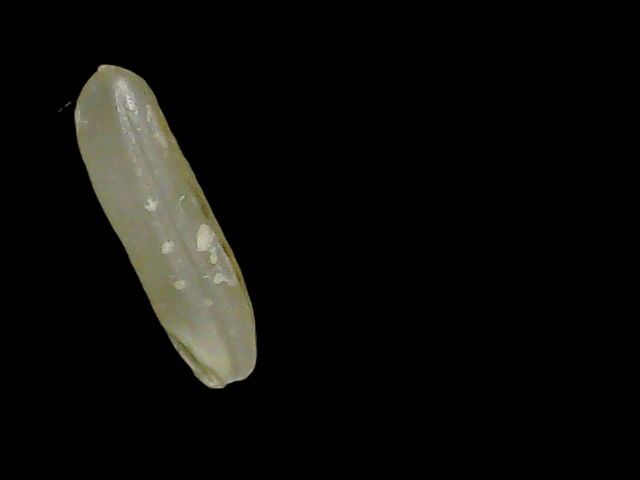
Rice variety: Binadhan19